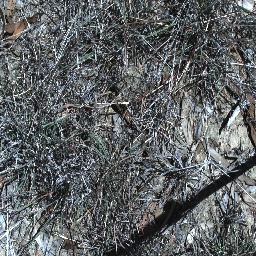
Label: negative